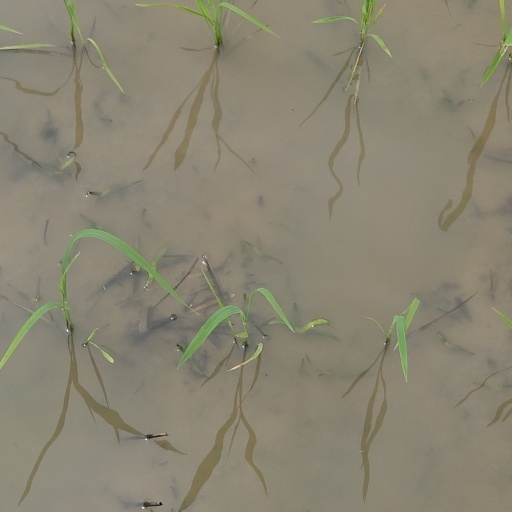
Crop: rice